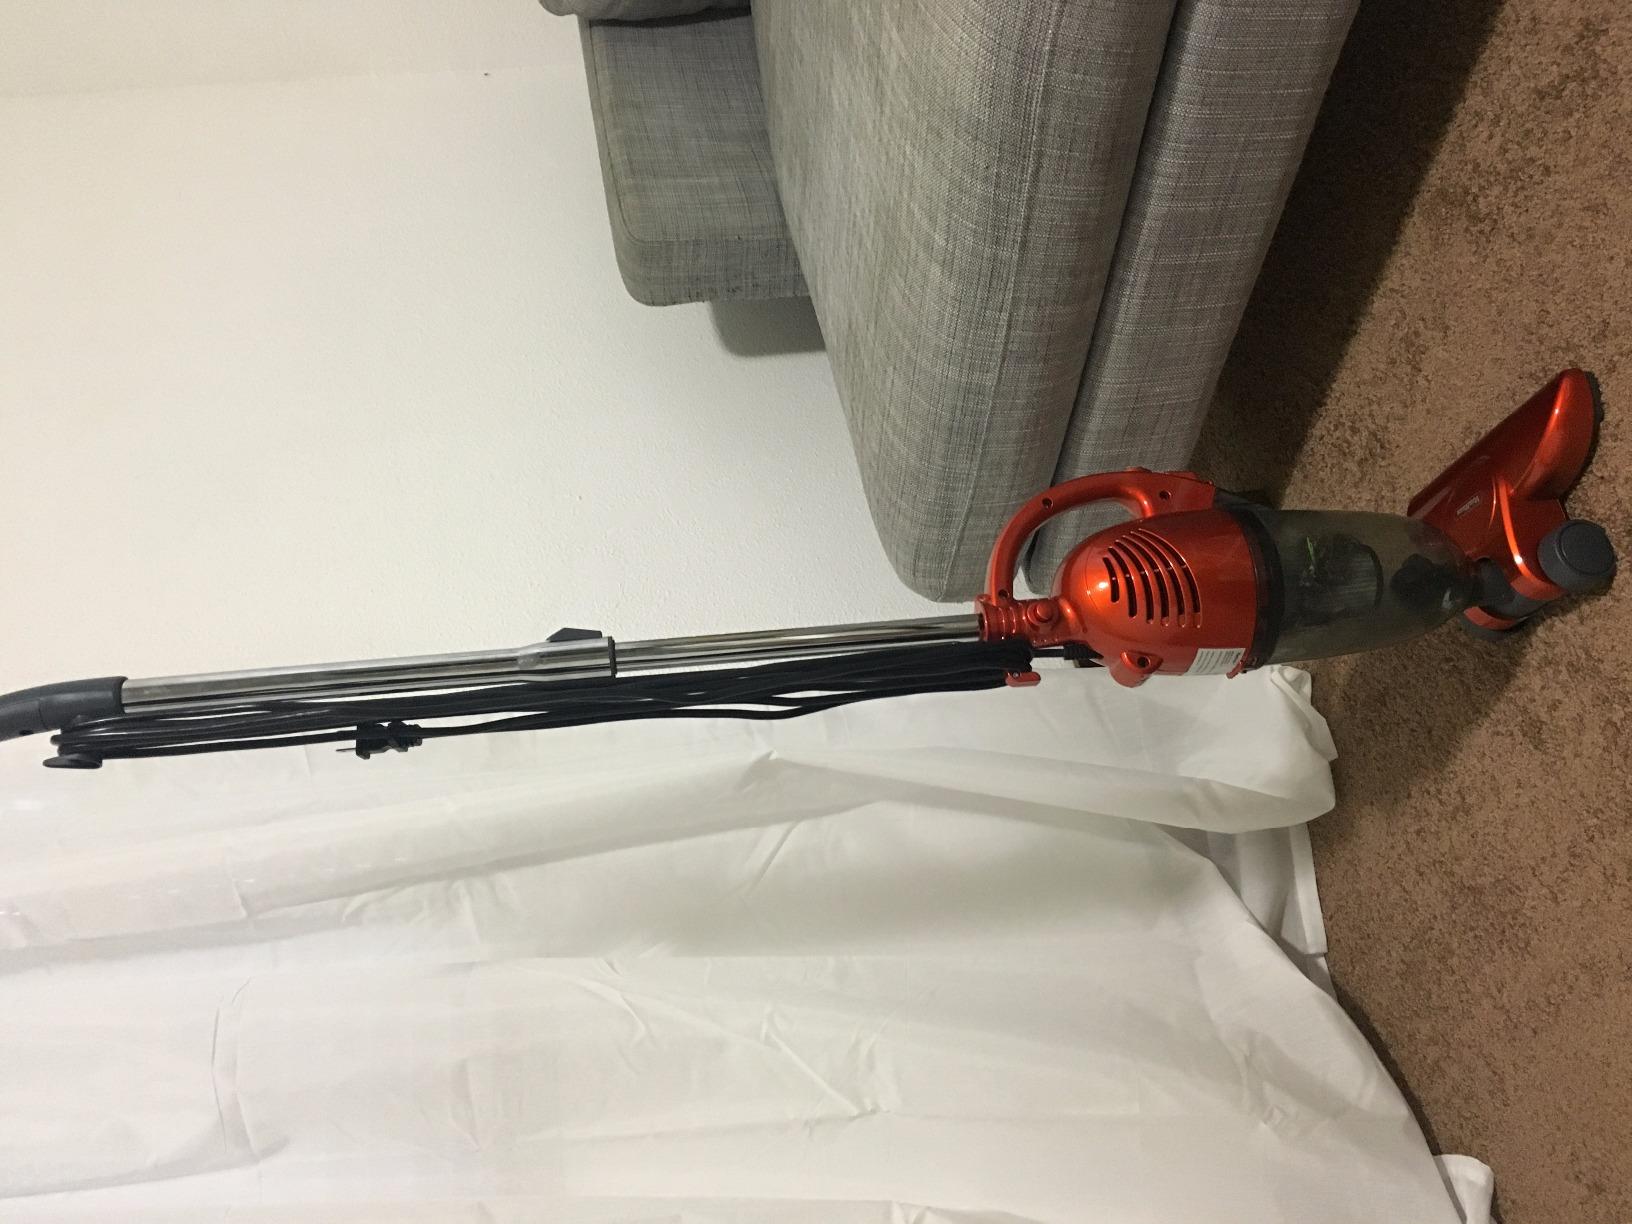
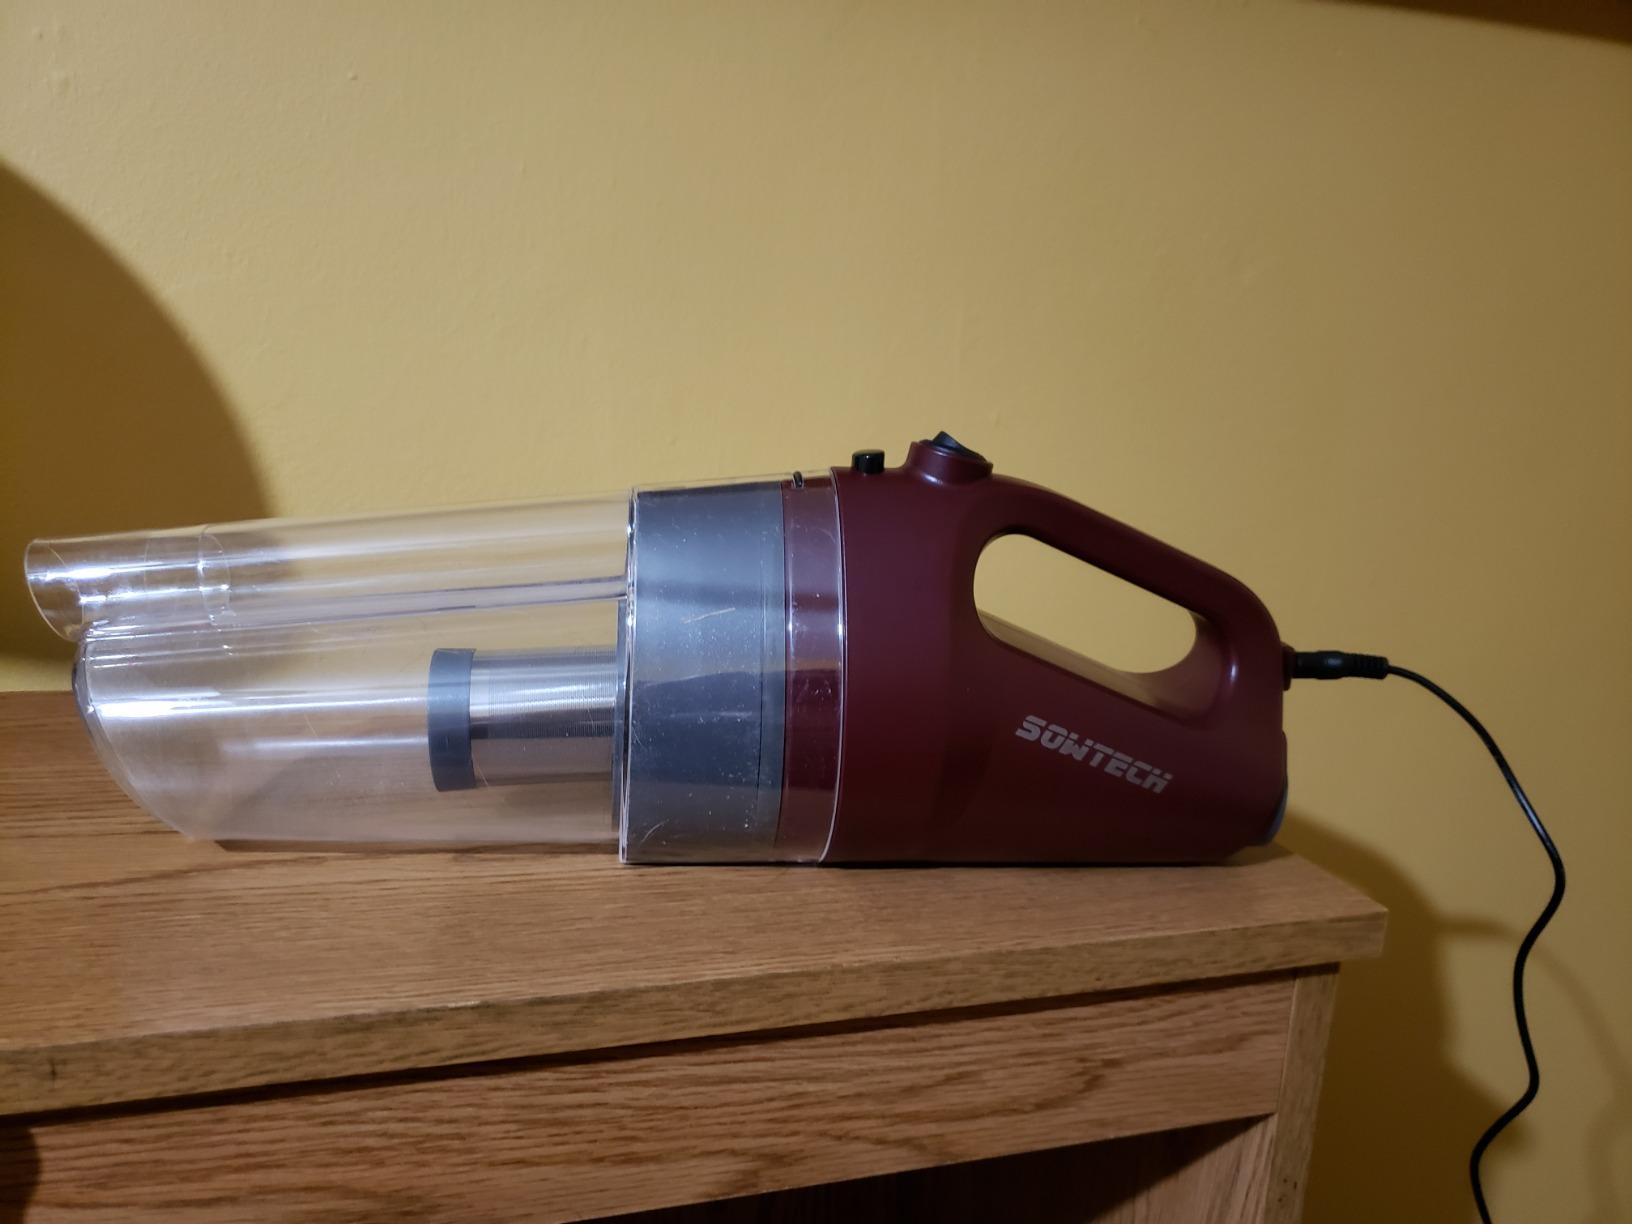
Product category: items_vacuum
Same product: no